Alberta Vaughn

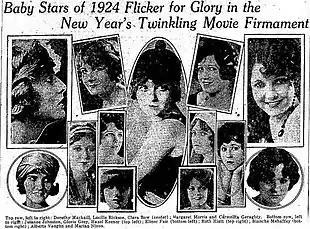

Born in Ashland, Kentucky, Vaughn was the sister of actress Adamae Vaughn.